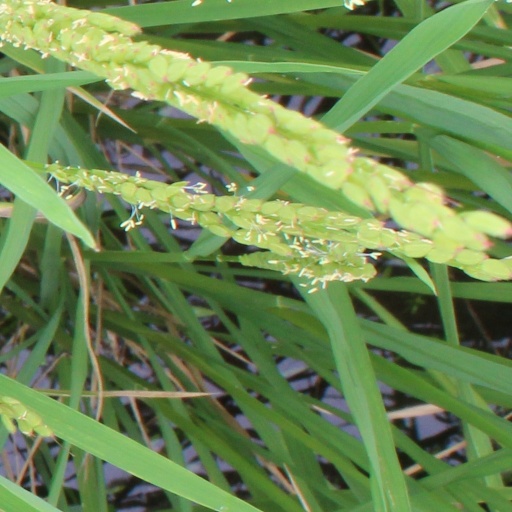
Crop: rice